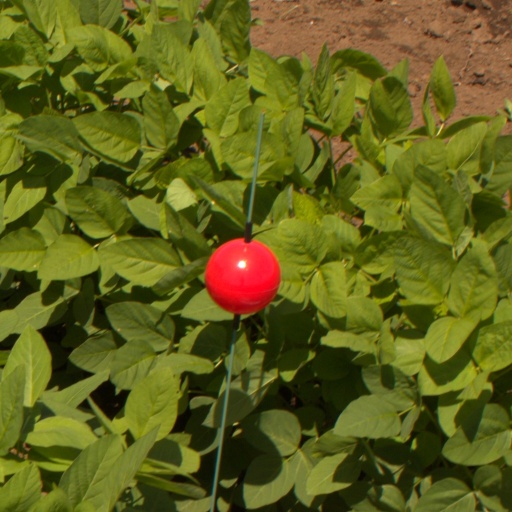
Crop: soybean